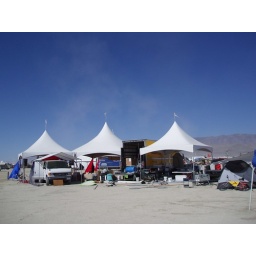
Looking at where the bus will go in front of Troi's van